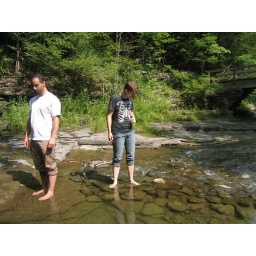
david and ari looking cute in their folded pants